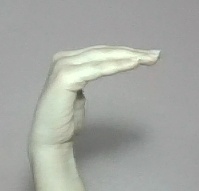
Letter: haa